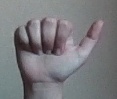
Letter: dhad